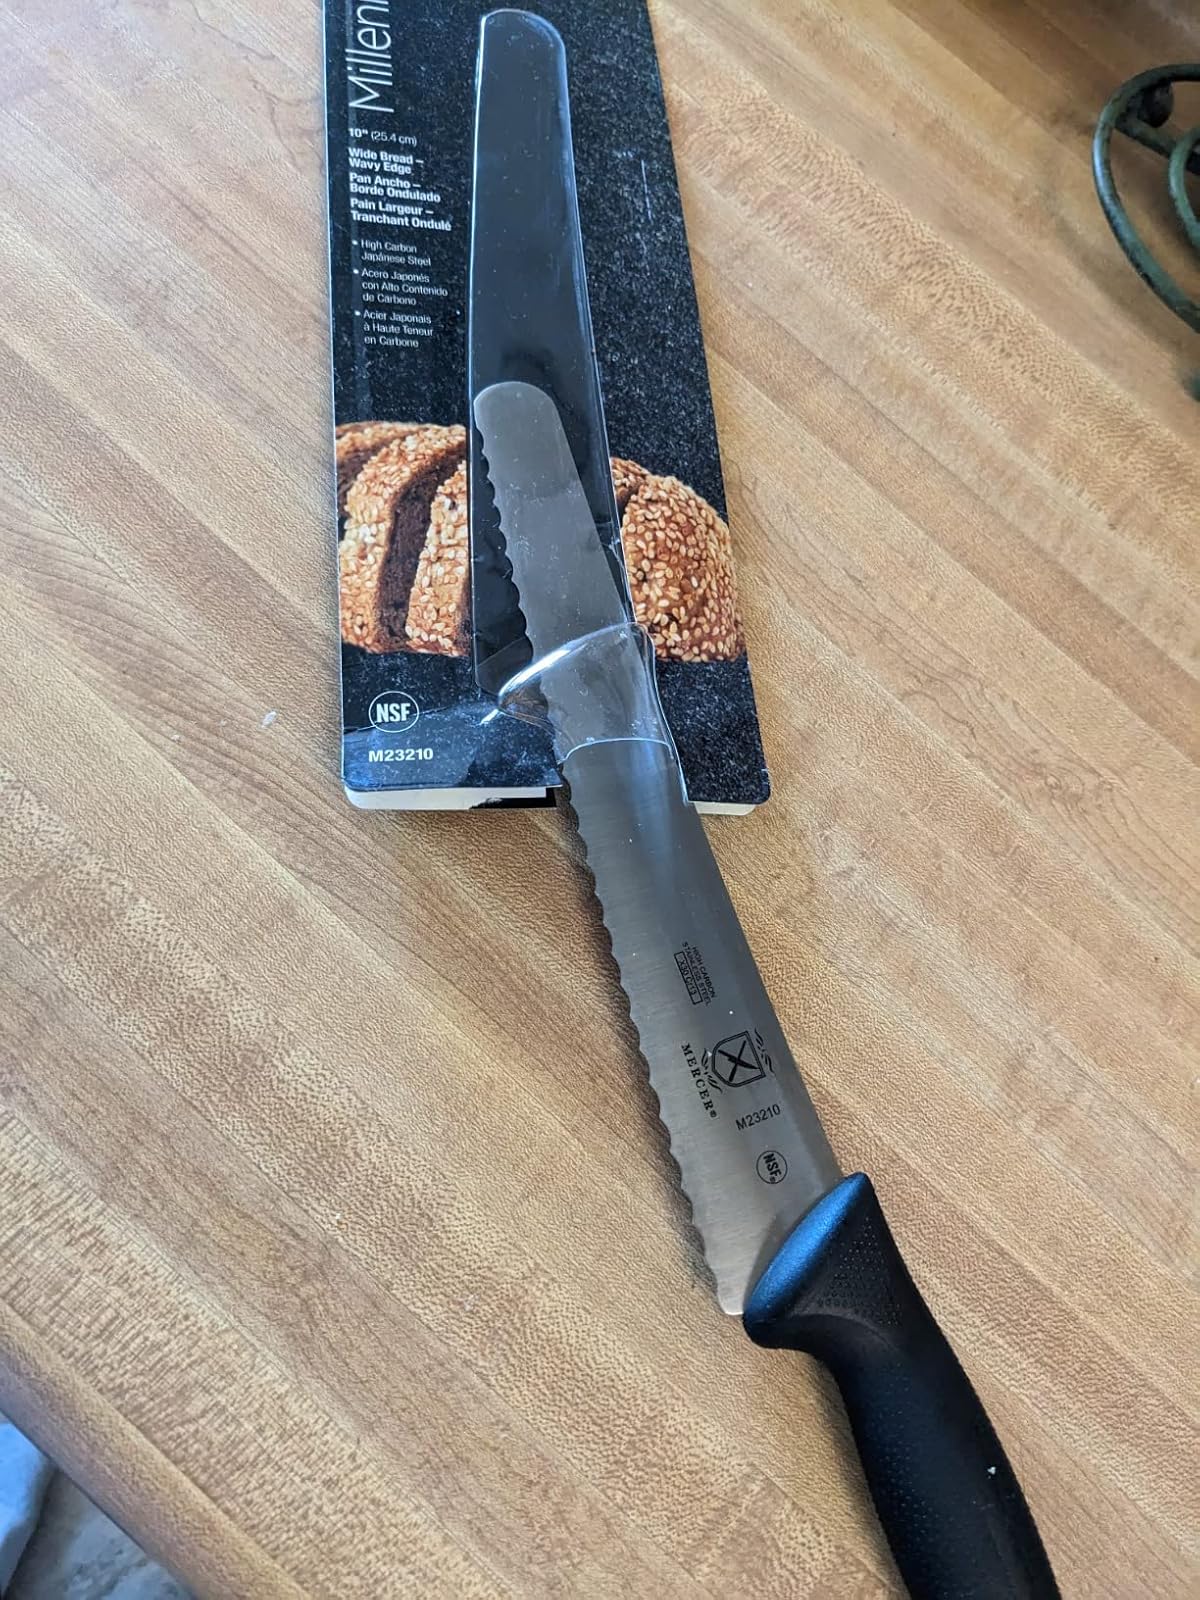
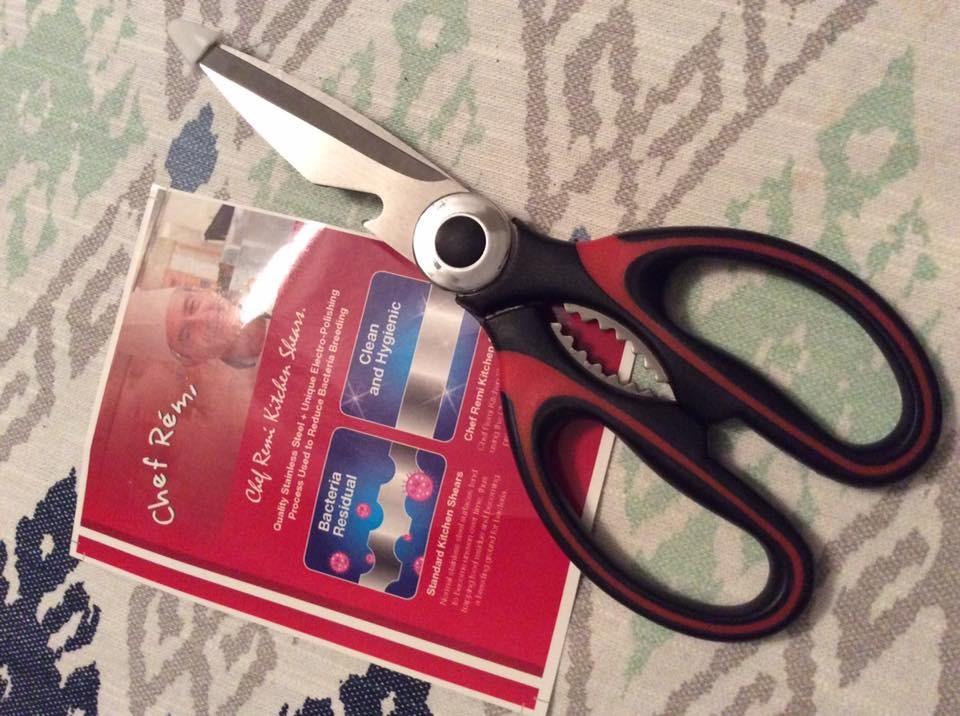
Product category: items_knife
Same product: no